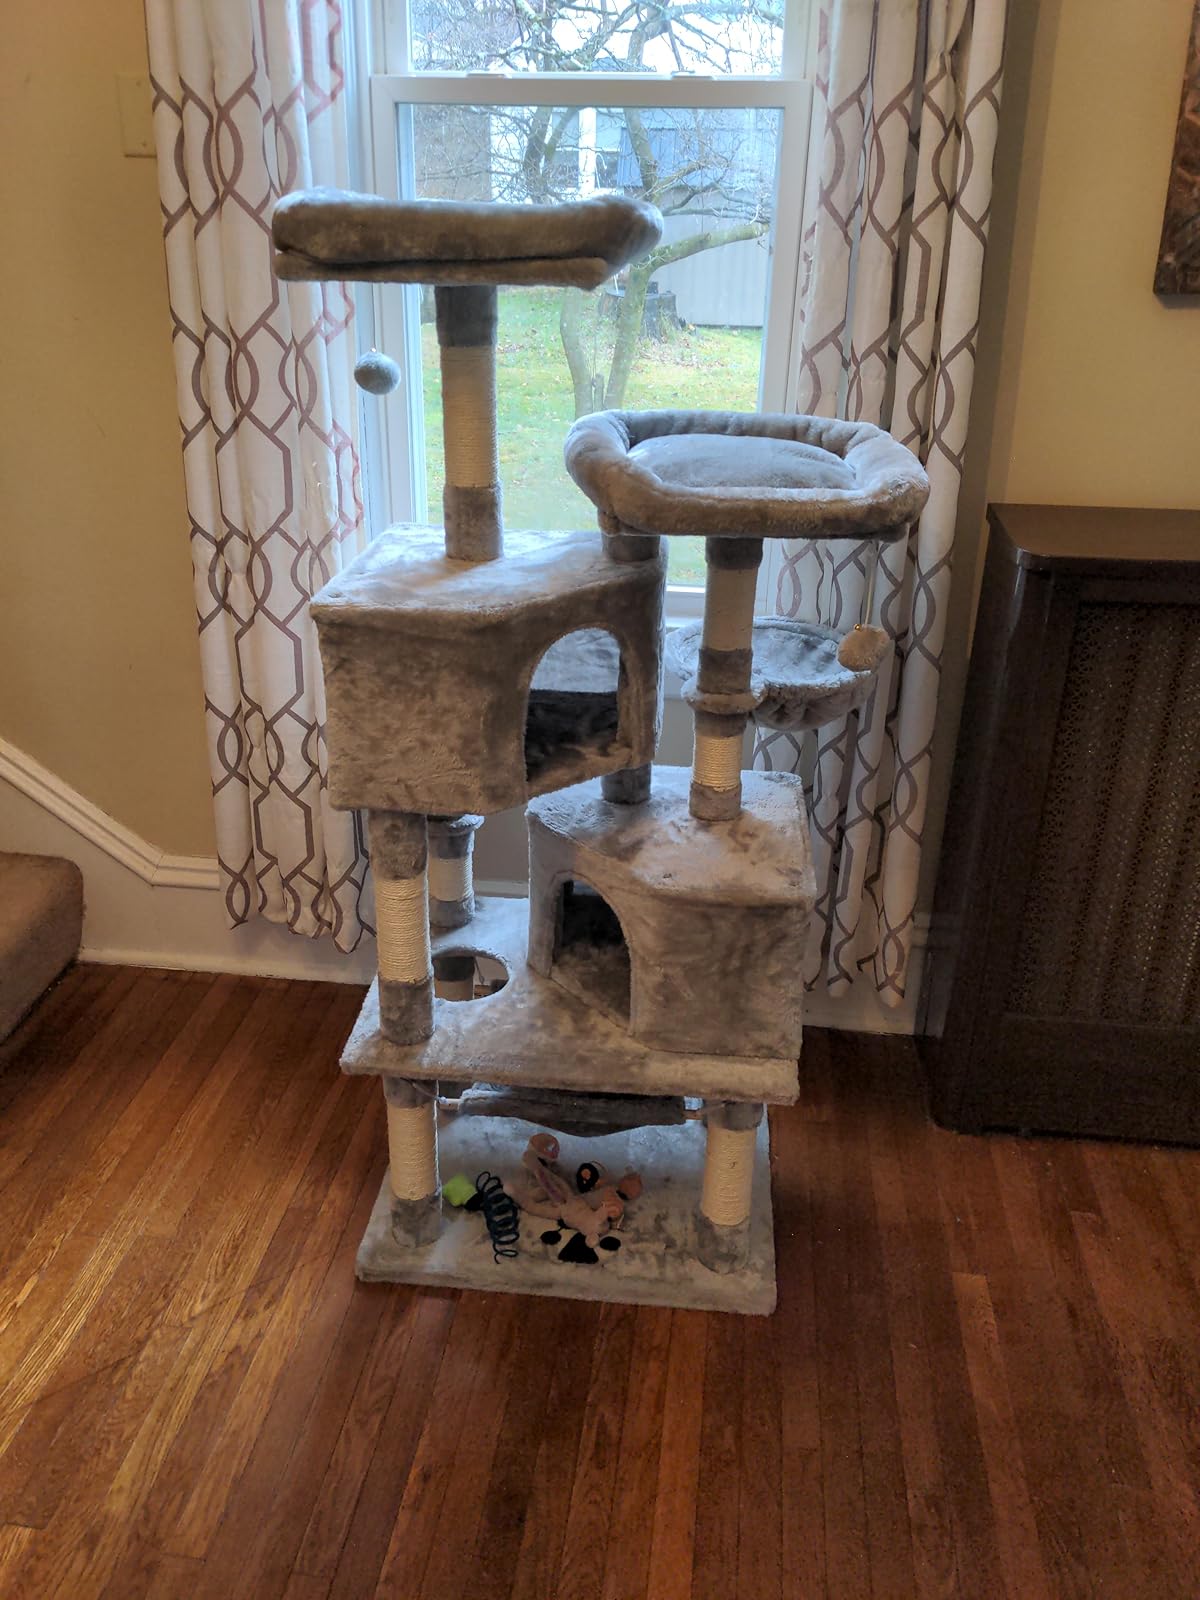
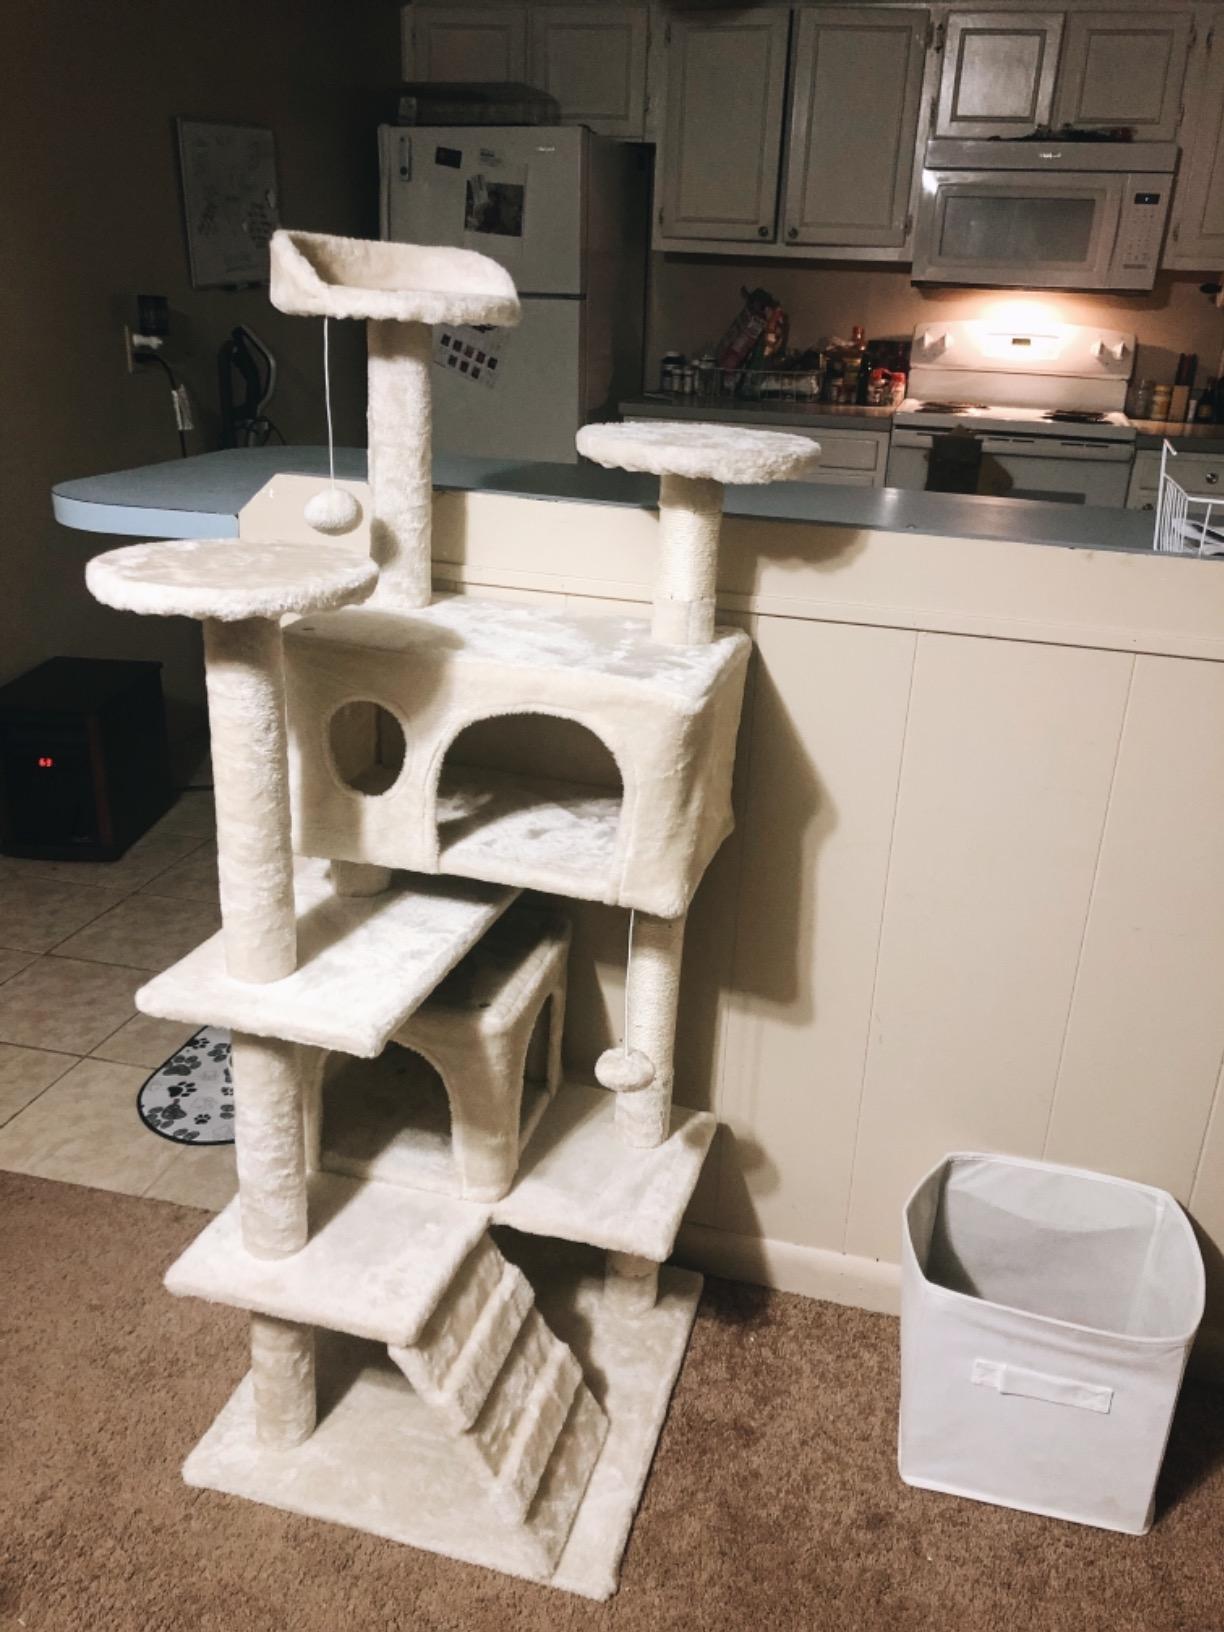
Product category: items_cat tree
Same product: no